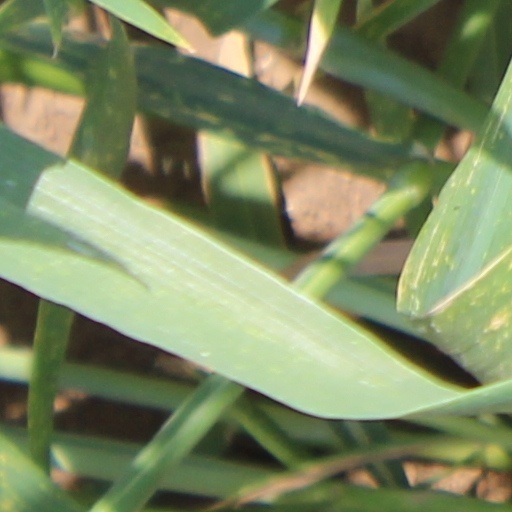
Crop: wheat